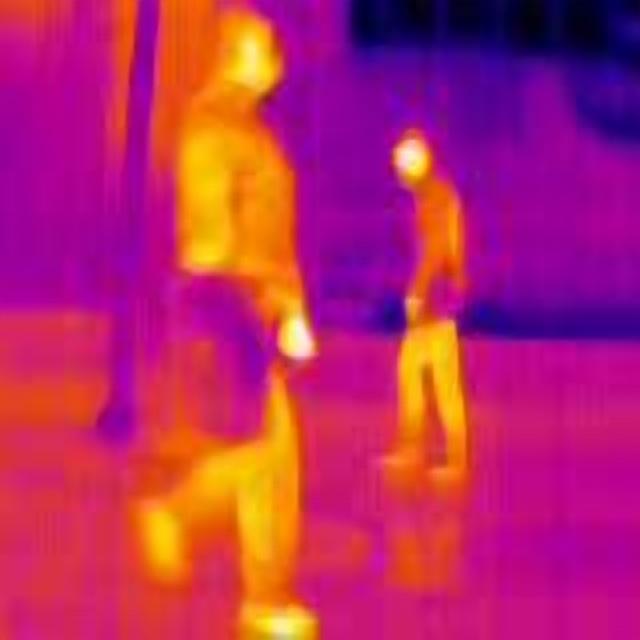
Detected objects:
label: person
label: person